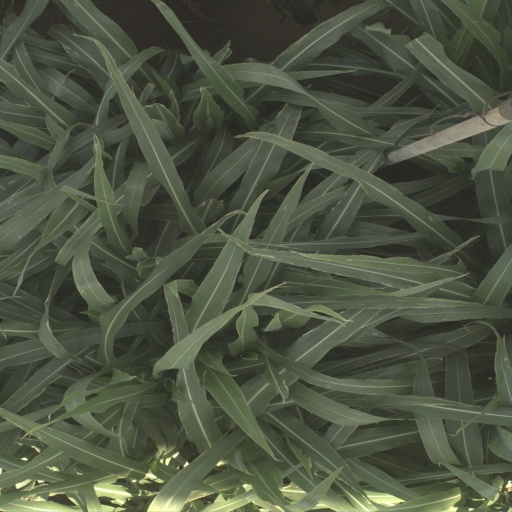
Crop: sorghum